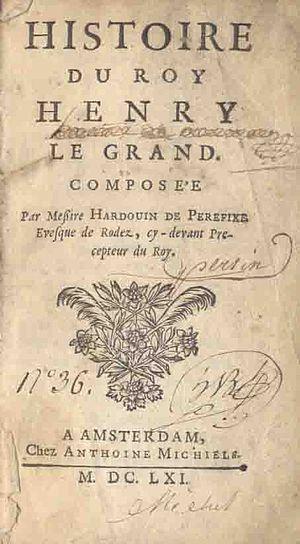
Paul Philippe Hardouin de Beaumont de Péréfixe, né en 1606 à Beaumont et mort le 1ᵉʳ janvier 1671 à Paris, est un homme d'Église français, précepteur du roi Louis XIV de France, évêque de Rodez, puis archevêque de Paris. Ardent ennemi du jansénisme, il reste comme le principal artisan du « formulaire » imposé aux religieuses de Port-Royal.